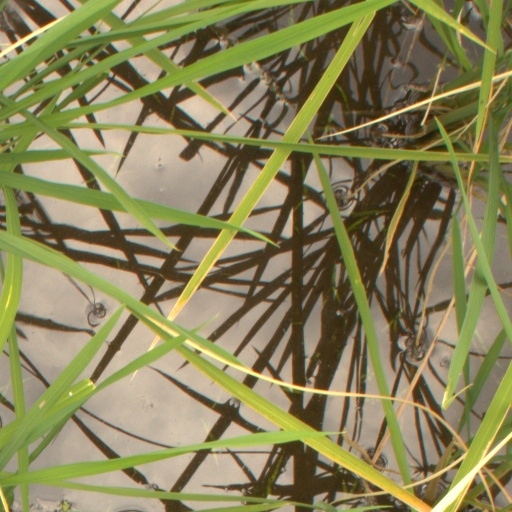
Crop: rice